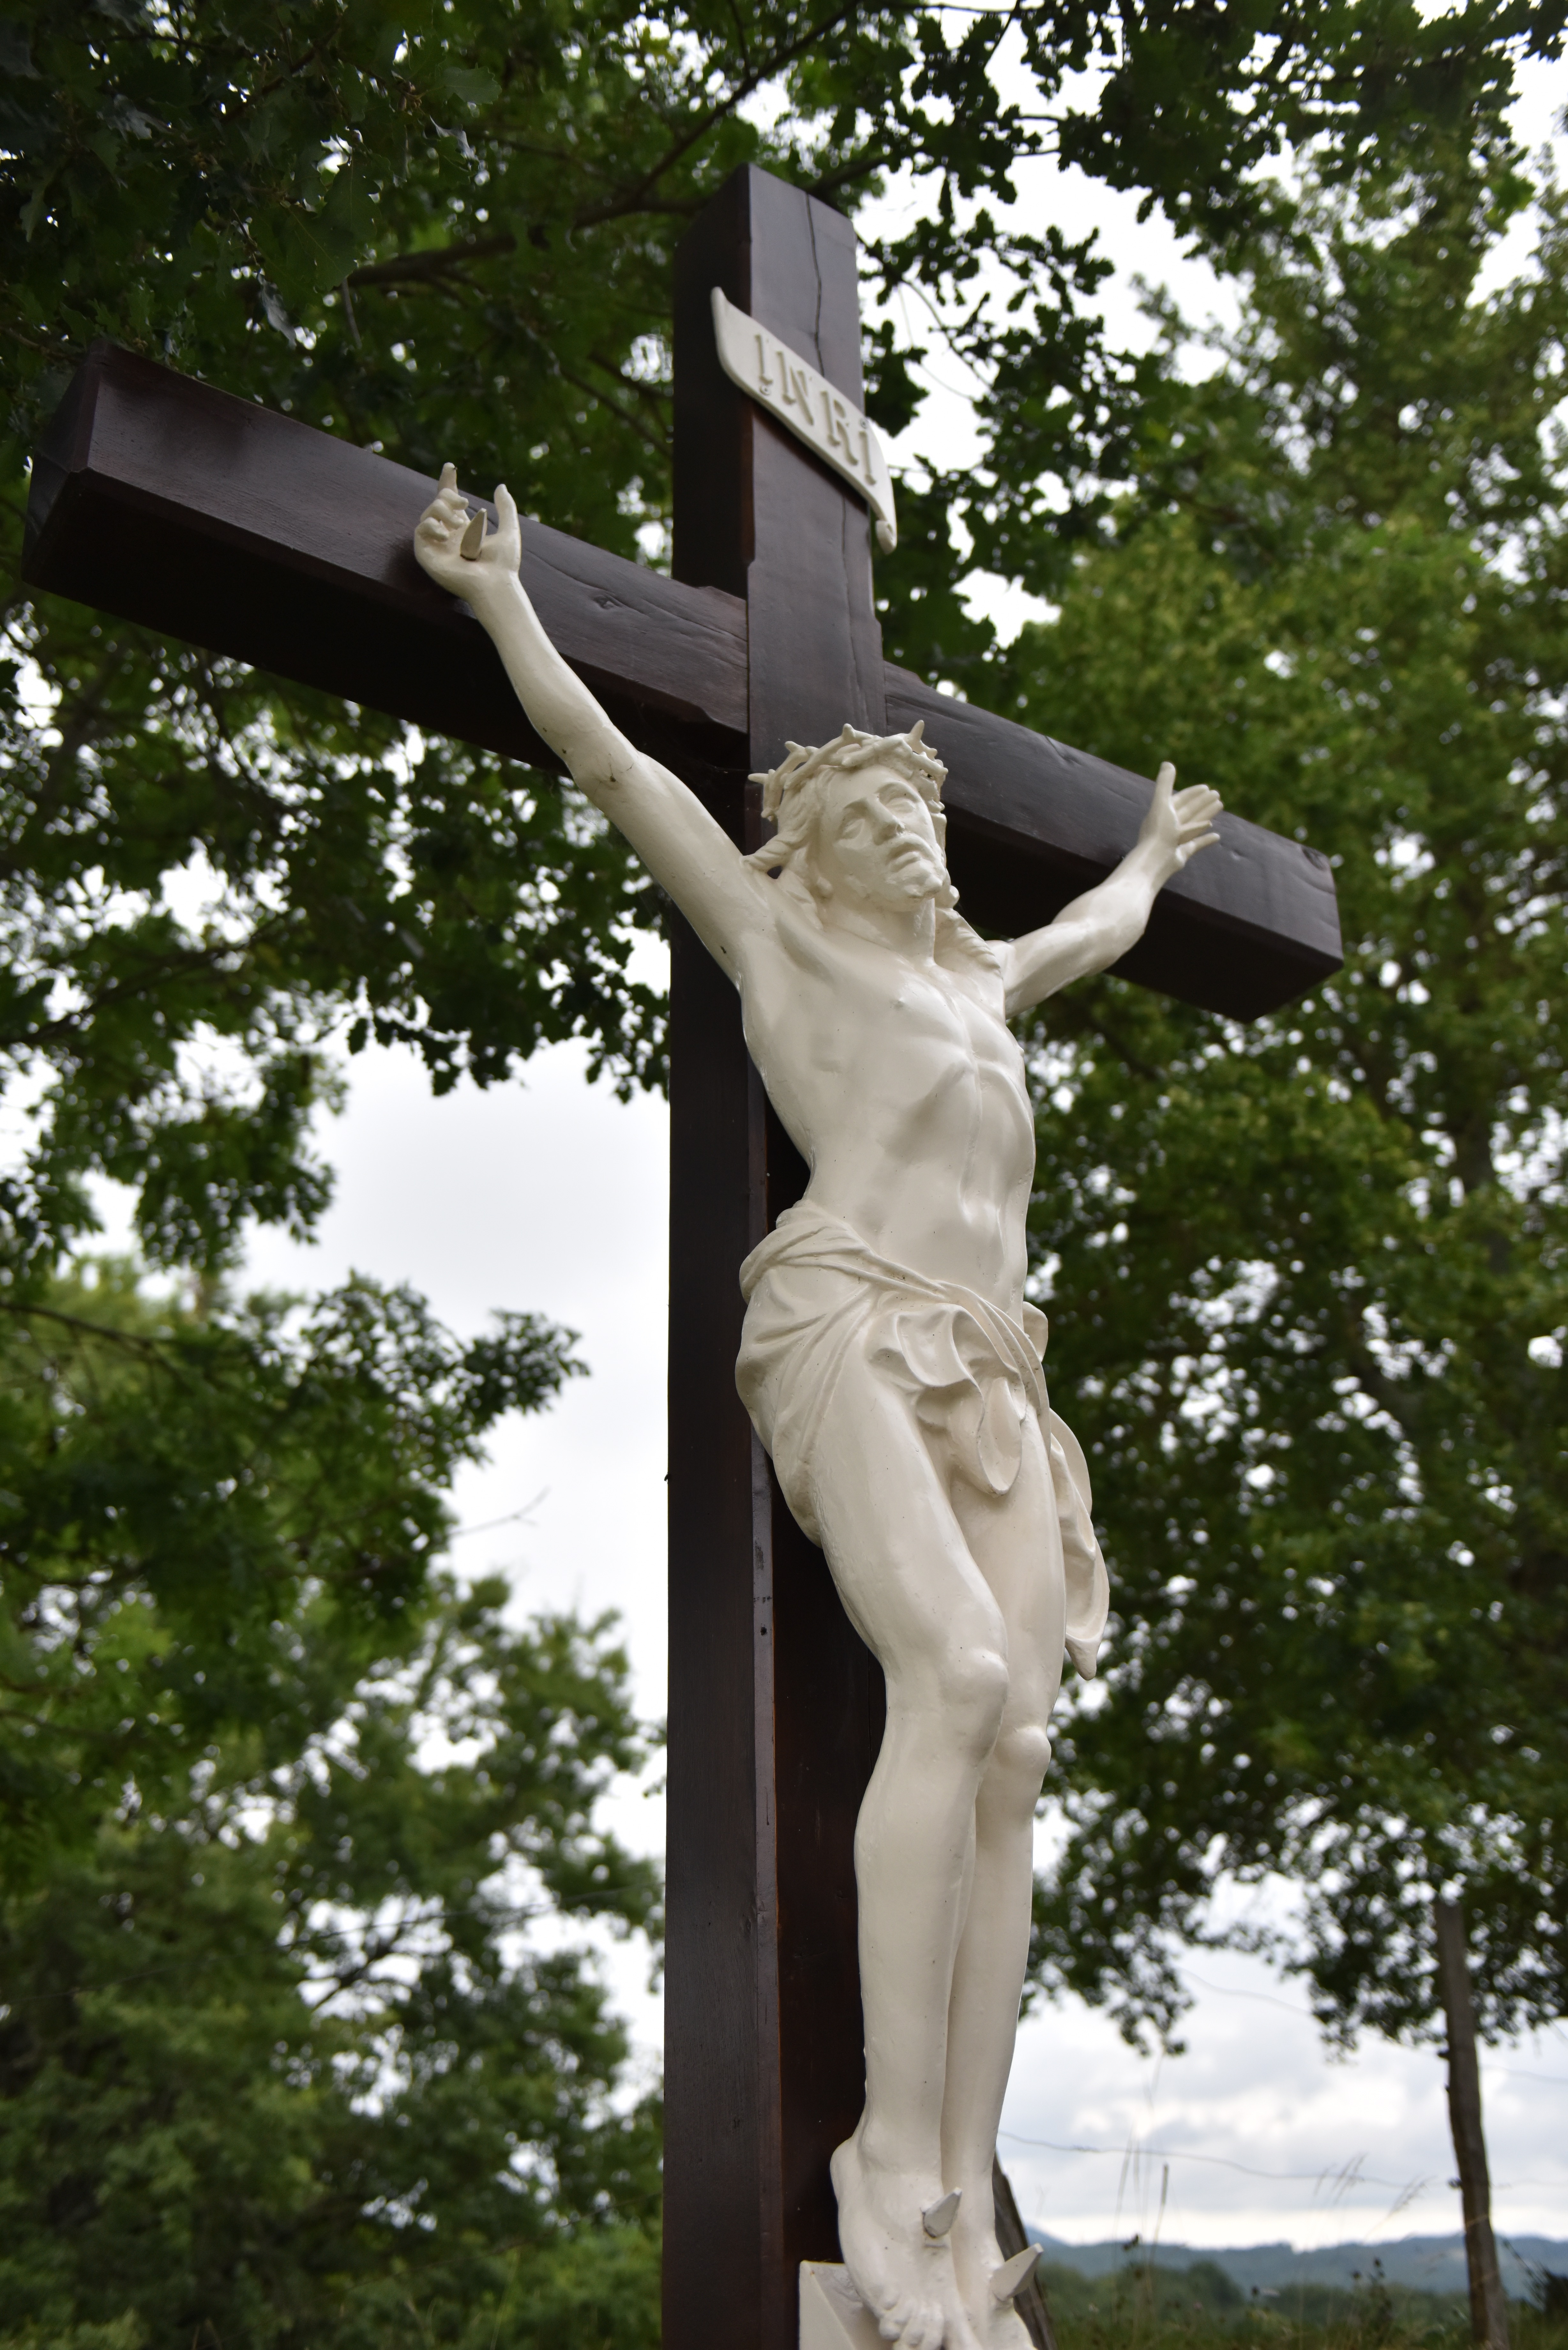
monument, statue, symbol, religion, cross, christian, sculpture, catholic, christ, memorial, art, faith, jesus, crucifix, jesus christ